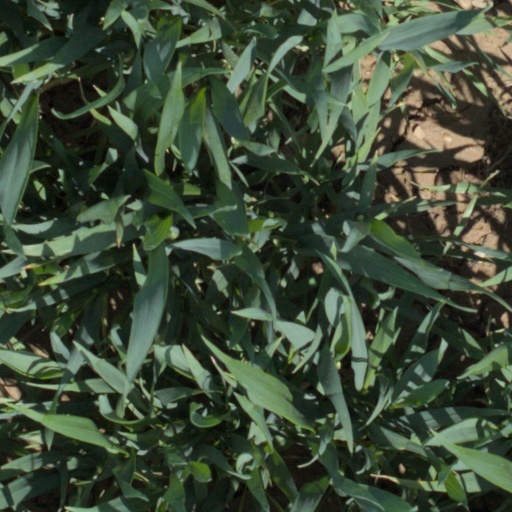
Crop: wheat